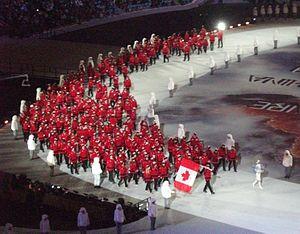
Le Canada participe aux Jeux olympiques d'hiver de 2014 à Sotchi en Russie du 7 au 23 février 2014. Il s'agit de sa vingt-deuxième participation à des Jeux d'hiver.